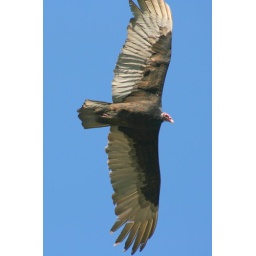
Largest flying bird in North America